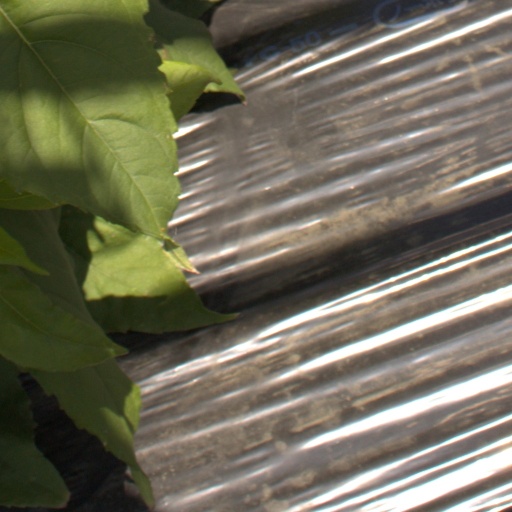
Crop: Jerusalem artichoke